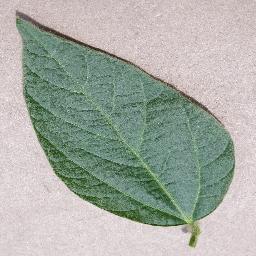
Label: Soybean___healthy